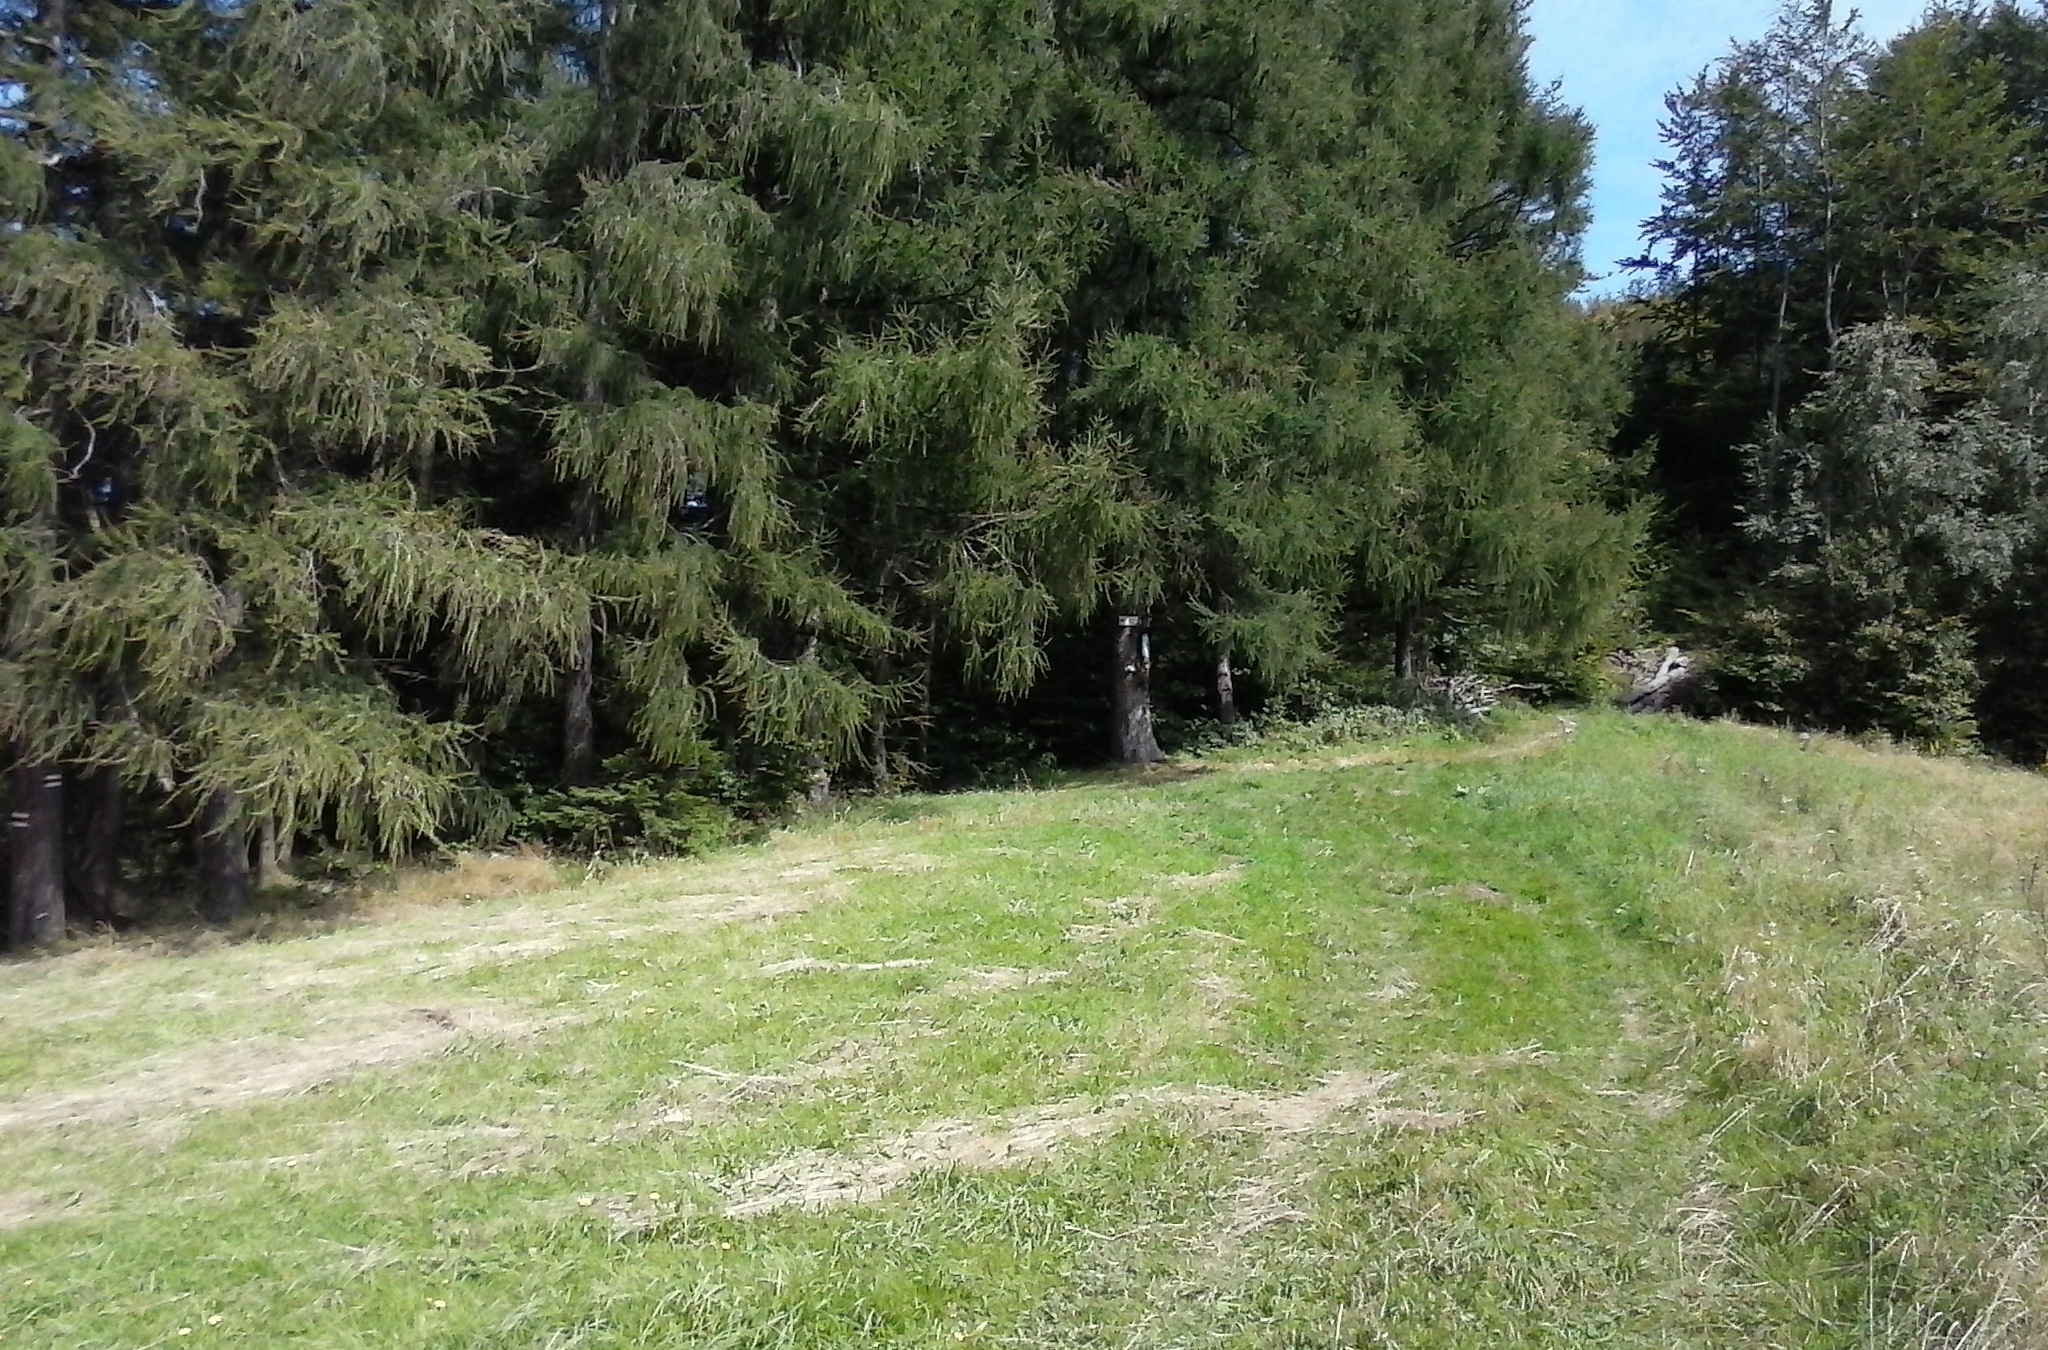
landscape, tree, forest, grass, plant, trail, lawn, meadow, pasture, garden, spruce, shrub, way, woodland, habitat, ecosystem, the road in the forest, biome, natural environment, grass family, woody plant, temperate coniferous forest, land lot